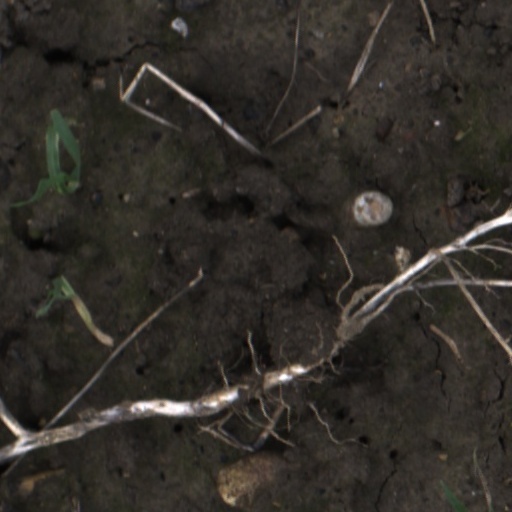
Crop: wheat